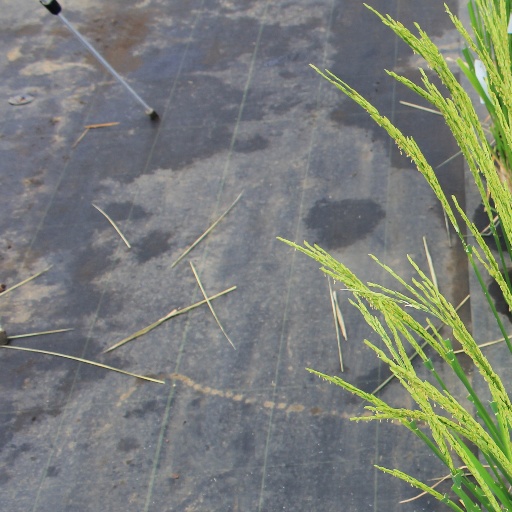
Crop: rice